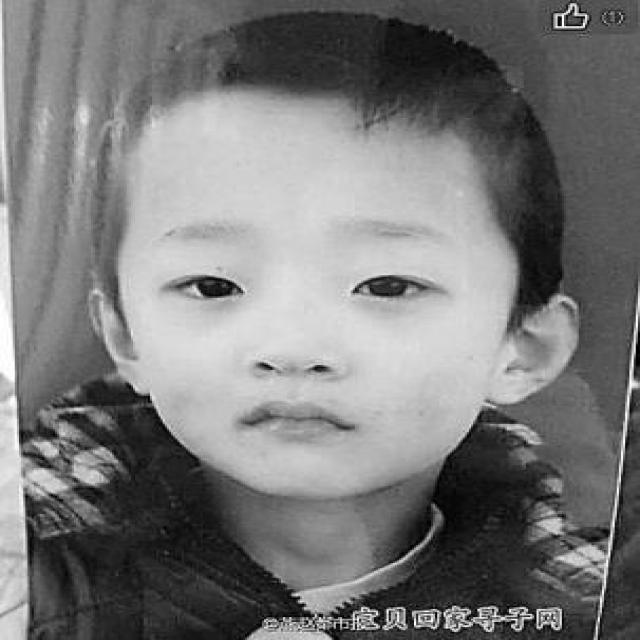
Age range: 0-12